Bonby Priory

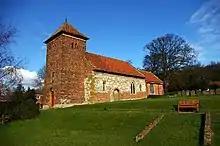
St Andrew's Church.All that remains of the Priory

Bonby Priory was a priory in Lincolnshire, England. St. Andrews Church is all that remains of Bonby Priory, which was a Benedictine alien priory of St. Fromond Priory from 1199 to 1403. The priory was then rented to Beauvale Abbey and the church became parochial.